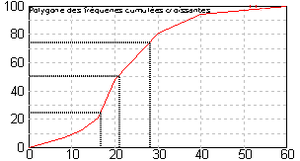
Lecture des quartiles sur le polygone des fréquences cumulées. Image personnelle créée avec gnuplot et gimp.
En statistique, un indicateur de position est un nombre réel permettant de situer les valeurs d’une série statistique d’une variable quantitative. Il peut s’agir d’un indicateur de tendance centrale ou d’une valeur décentrée comme le maximum ou le minimum de la série.
Une représentation graphique de données ou visualisation de données est un résumé visuel des données. Elle permet en un seul coup d'œil d'en saisir la tendance générale. Un des pionniers de l'usage moderne de la représentation graphique, semble avoir été Charles Joseph Minard, professeur puis super-intendant de l'École des ponts et chaussées, célèbre pour ses cartes figuratives et tableaux graphiques illustrant la campagne napoléonienne de Russie.